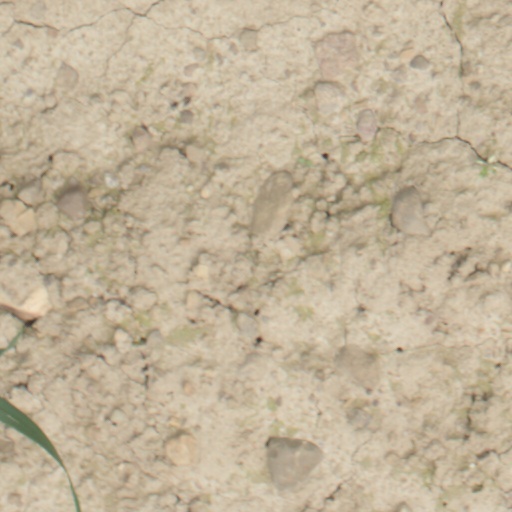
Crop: wheat